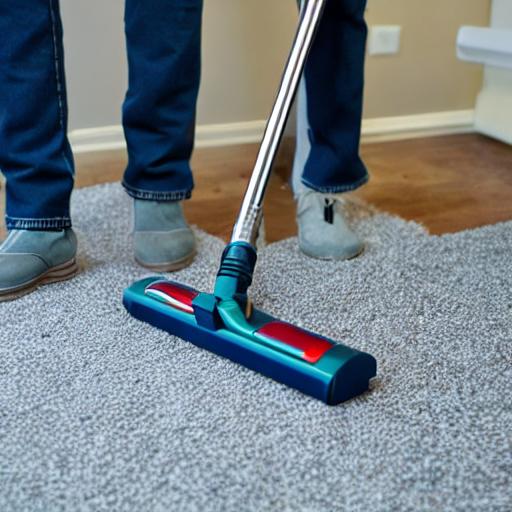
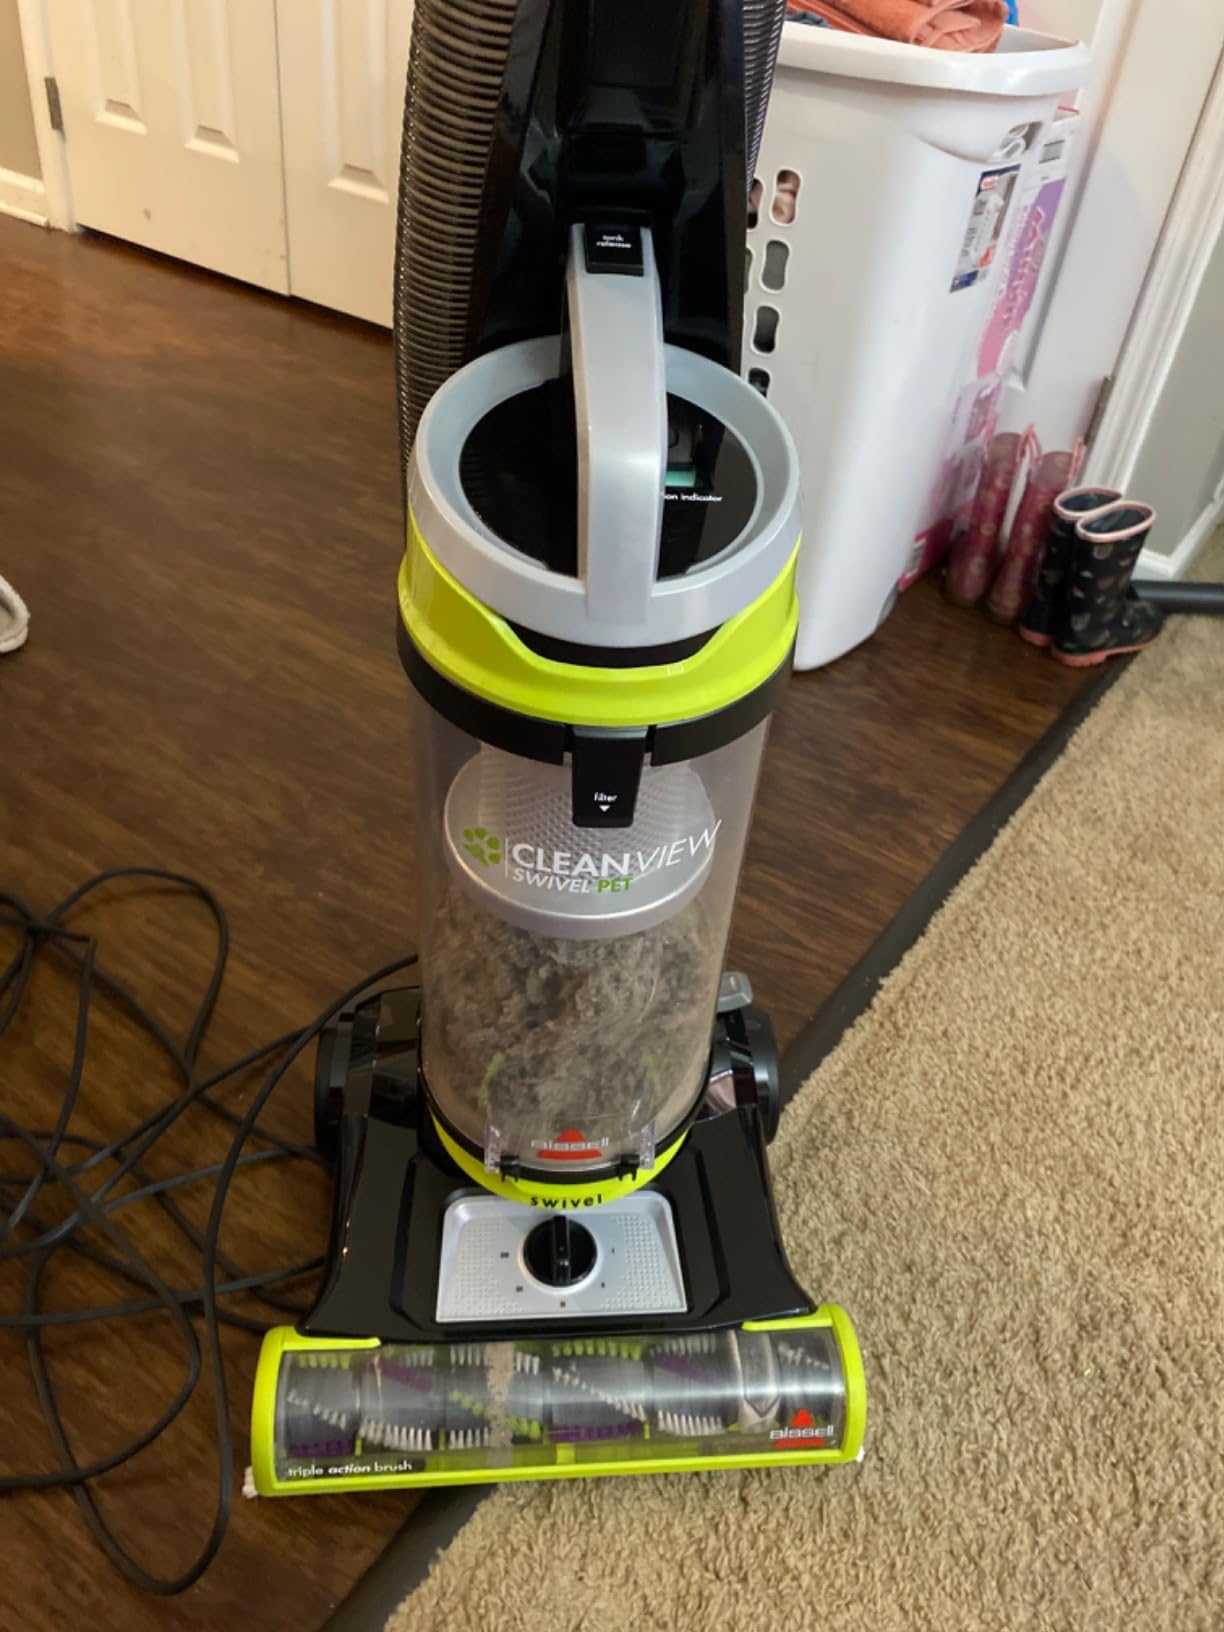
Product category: items_vacuum
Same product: no